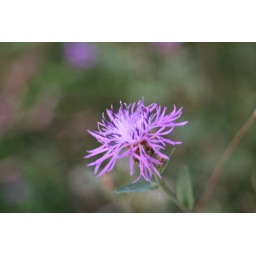
One of my favorite macro photos. While walking down a dirt road in the mountains of Bosnia